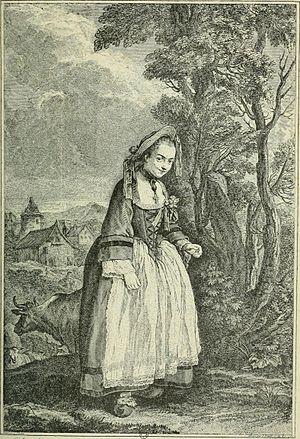
Bastien und Bastienne, K. 50 est un singspiel en un acte et sept tableaux de Wolfgang Amadeus Mozart, sur un livret de Friedrich Wilhelm Weiskern, Johann H. F. Müller et Johann Andreas Schachtner. Commande de Franz-Anton Mesmer, médecin fondateur de la théorie du magnétisme animal, l'œuvre fut créée le 1ᵉʳ octobre 1768 à son domicile de Vienne et ne semble pas avoir été rejouée avant le 2 octobre 1890 à l'Architektenhaus de Berlin.